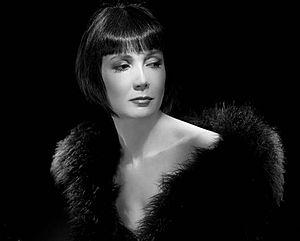
Sabine Azéma photographié par Studio Harcourt Paris
Alain Resnais [alɛ̃ ʁɛnɛ] est un réalisateur français, également scénariste et monteur, né le 3 juin 1922 à Vannes et mort le 1ᵉʳ mars 2014 à Neuilly-sur-Seine.